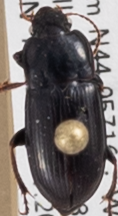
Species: Harpalus opacipennis
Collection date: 2018-07-26
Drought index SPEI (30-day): -1.348
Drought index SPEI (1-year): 1.834
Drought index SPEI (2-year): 1.01